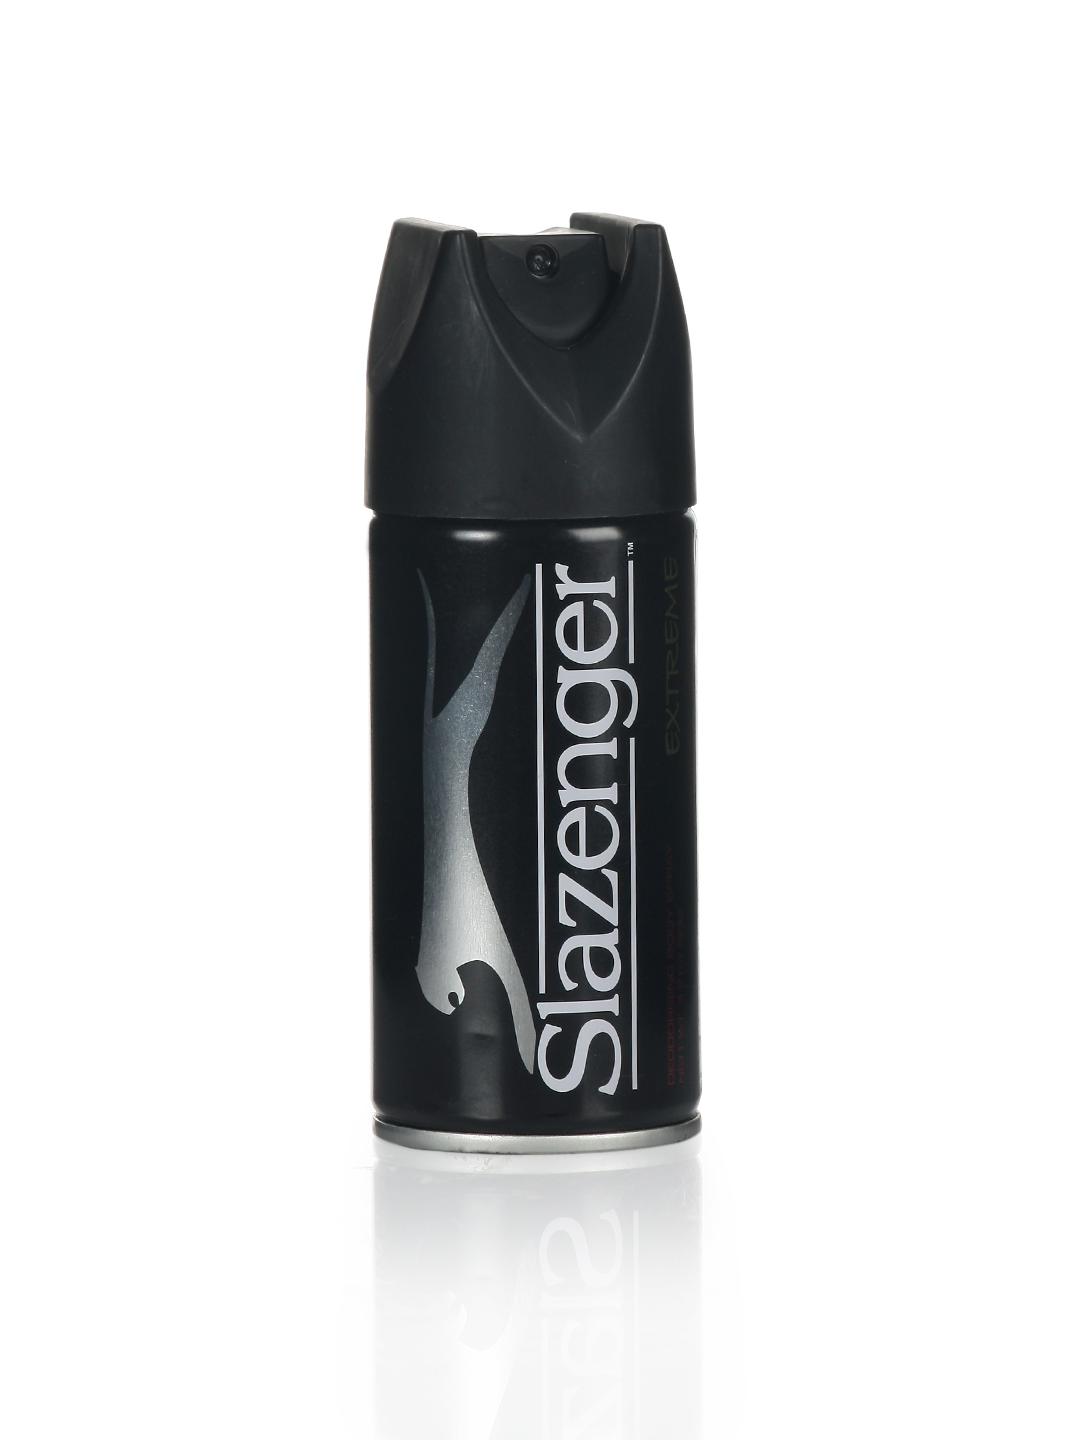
Slazenger Men Extreme Deo
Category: Personal Care / Fragrance / Deodorant
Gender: Men
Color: Black
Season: Spring 2017
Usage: Casual